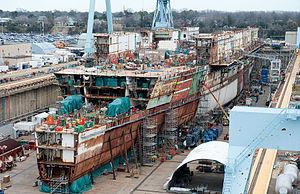
L'USS Gerald R. Ford (CVN-78) est un porte-avions de la marine américaine, navire de tête de la classe Gerald R. Ford qui doit progressivement remplacer les unités de la classe Nimitz. Il fait partie des 11 porte-avions géants de l'US Navy. Dévoilé le 16 janvier 2007 par communiqué du secrétaire de la Navy, Donald C. Winter, ce bâtiment porte le nom du 38ᵉ président des États-Unis, Gerald R. Ford, qui a combattu durant la Seconde Guerre mondiale à bord du porte-avions USS Monterey dans le théâtre du Pacifique en terminant sa carrière avec le grade de lieutenant-commander.